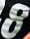
Number: 8